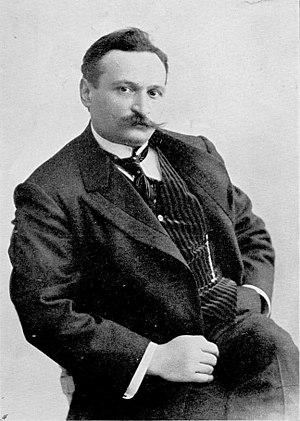
Tevfik Fikret est un poète turc. Il a apporté la poésie occidentale dans la littérature turque.